Eleanor Smith (politician)

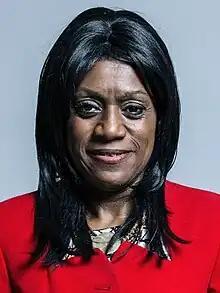
Official portrait, 2017

Eleanor Patricia Smith (born 5 July 1957) is a British Labour politician and trade unionist who served as the Member of Parliament (MP) for Wolverhampton South West from 2017 to 2019. She served as the President of the trade union Unison from 2011 to 2012, and the Vice President from 2009 to 2011.